Fire retardant

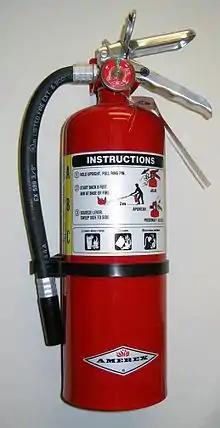
Portable fire extinguisher

A fire retardant is a substance that is used to slow down or stop the spread of fire or reduce its intensity. This is commonly accomplished by chemical reactions that reduce the flammability of fuels or delay their combustion. Fire retardants may also cool the fuel through physical action or endothermic chemical reactions. Fire retardants are available as powder, to be mixed with water, as fire-fighting foams and fire-retardant gels.